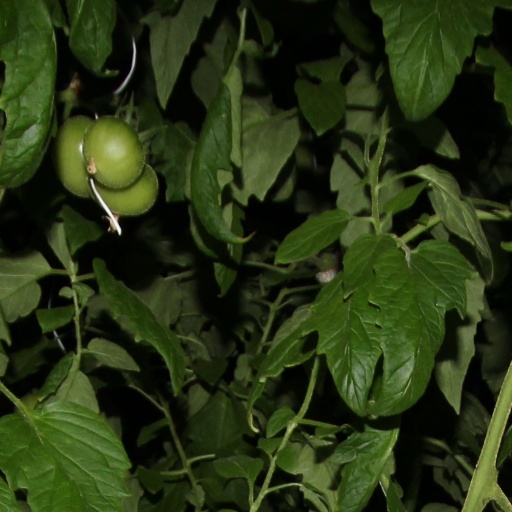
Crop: tomato